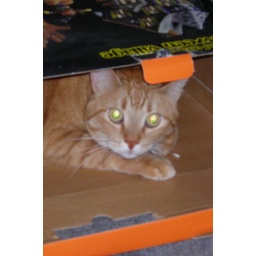
Tigger loves getting in boxes and bags